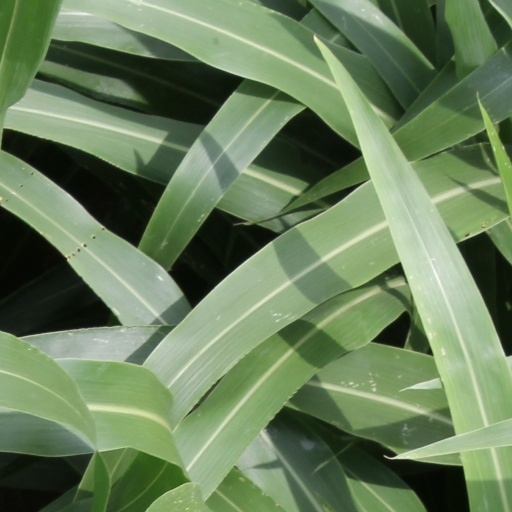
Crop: sorghum